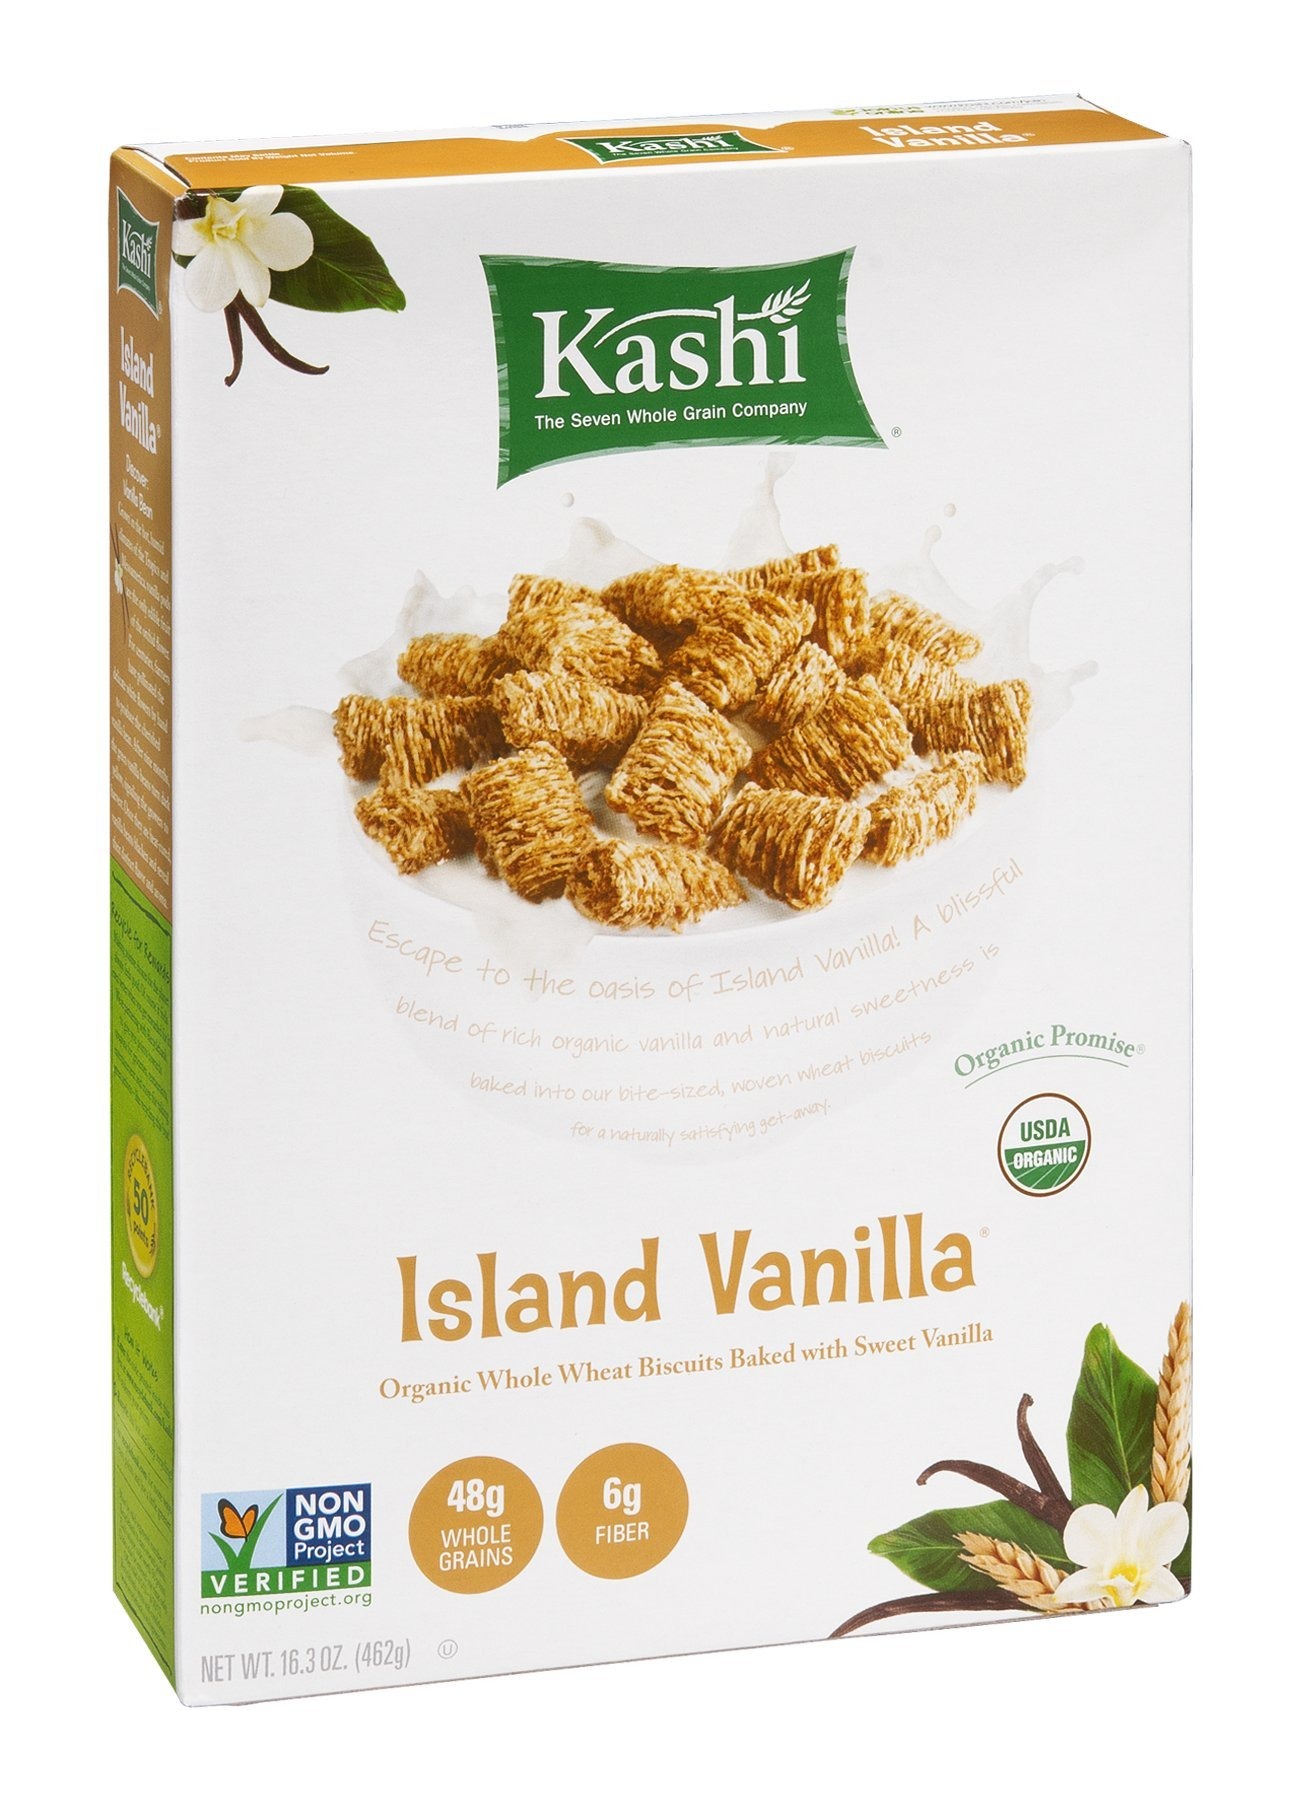
Item Name: Kashi 7 Island Vanilla Whole Wheat Biscuit Cereal 16.3 Oz
Product Description: Grocery
Value: 16.3
Unit: Fl Oz

Price: 4